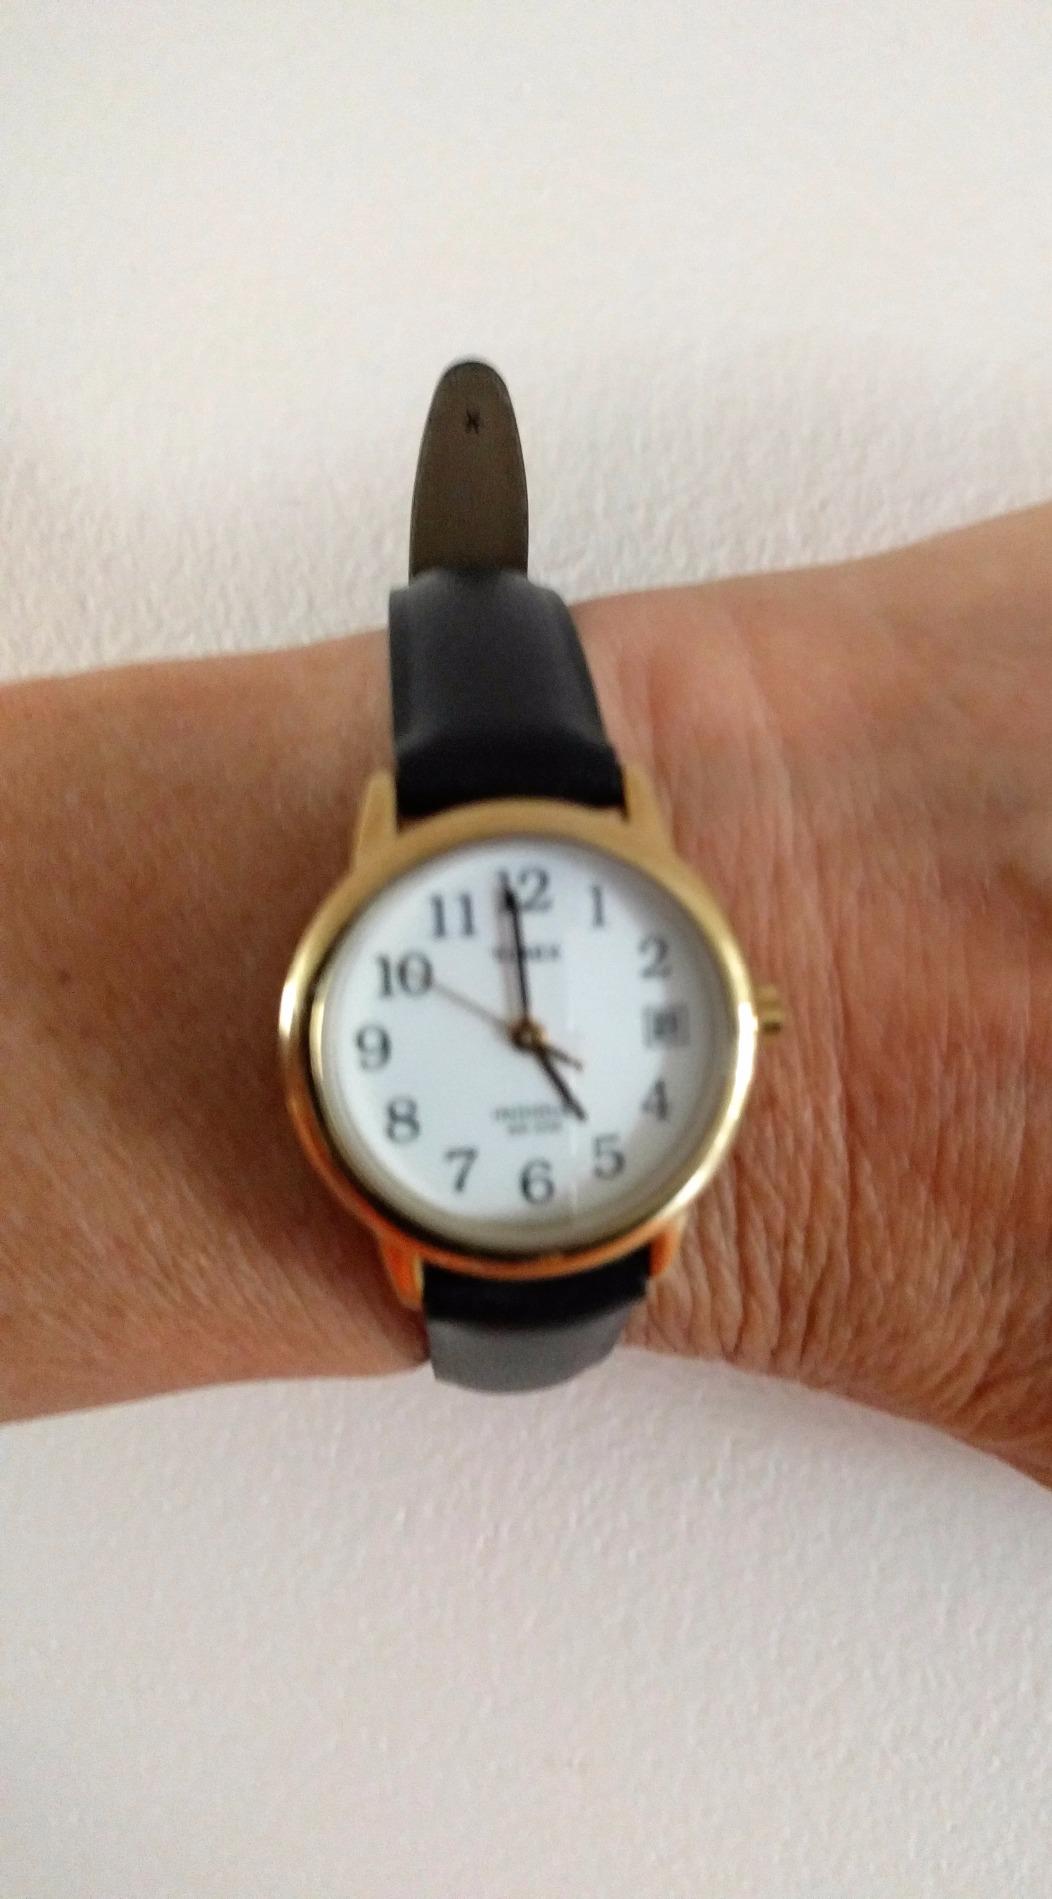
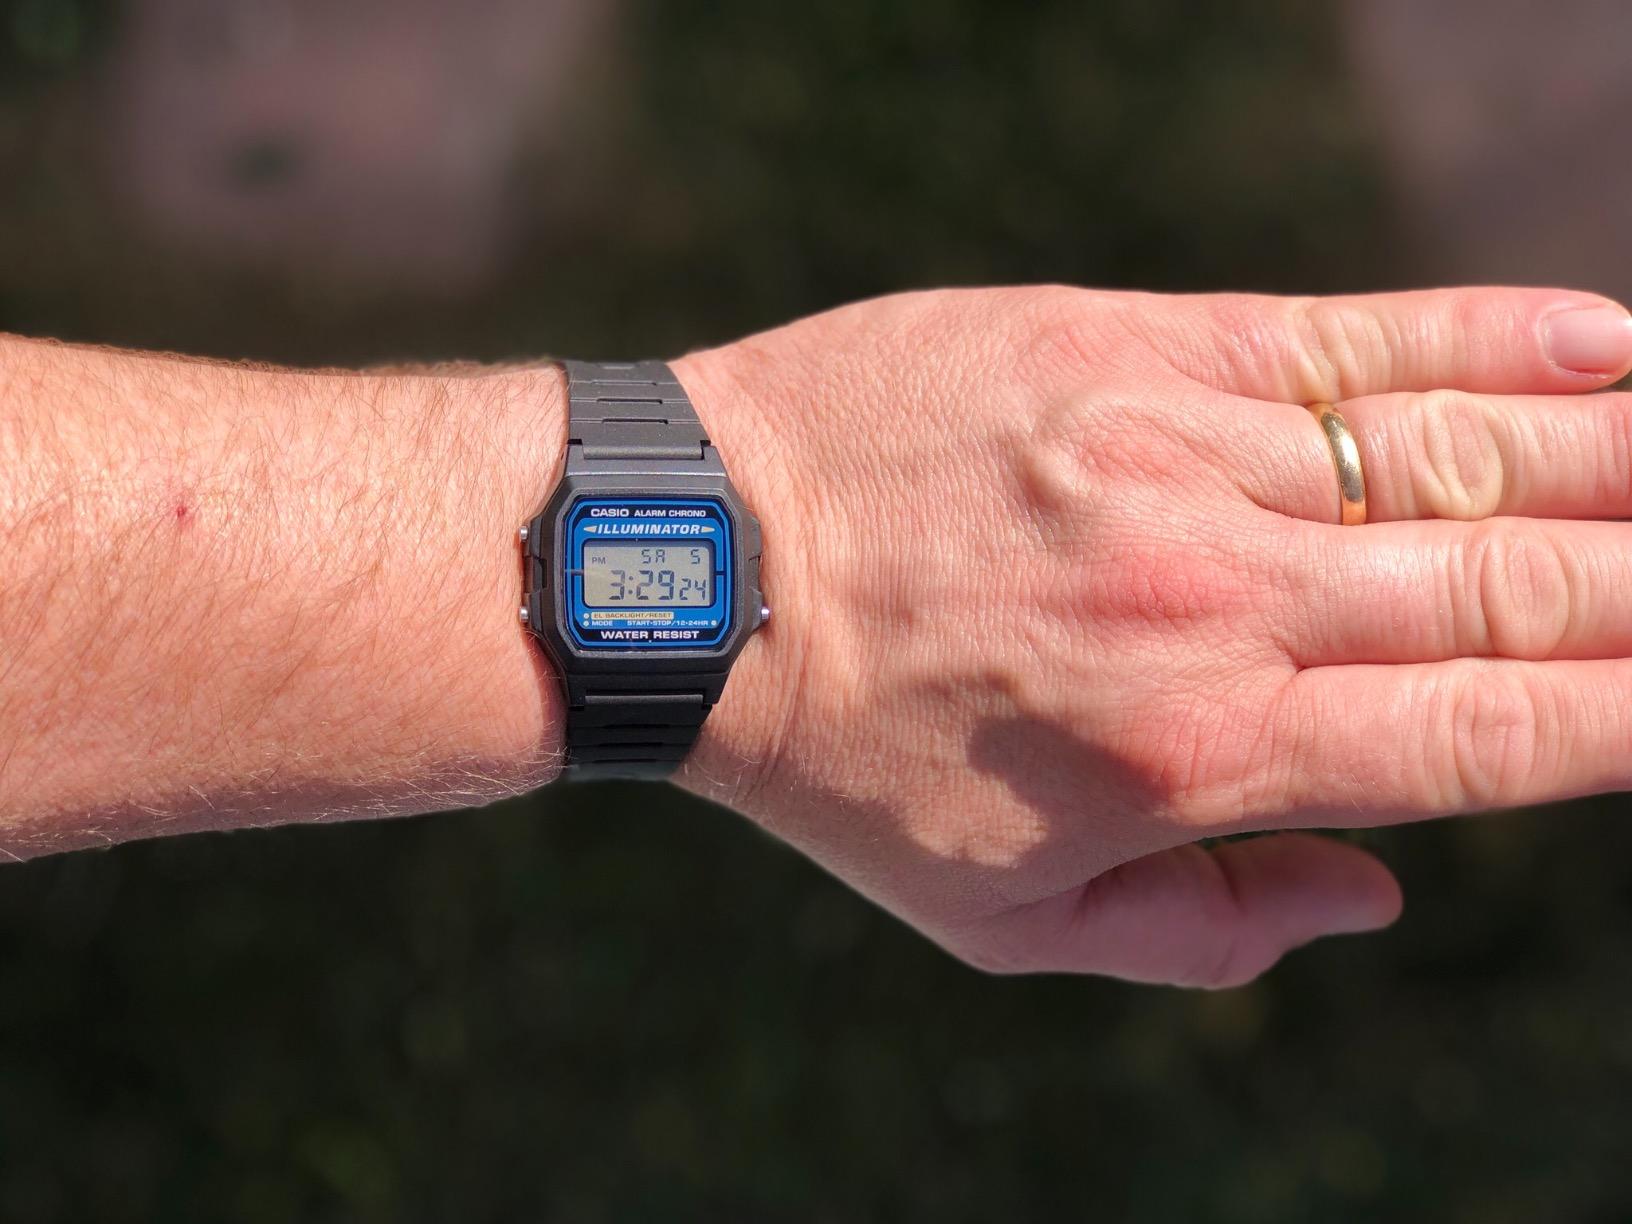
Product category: accessories_watch
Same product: no